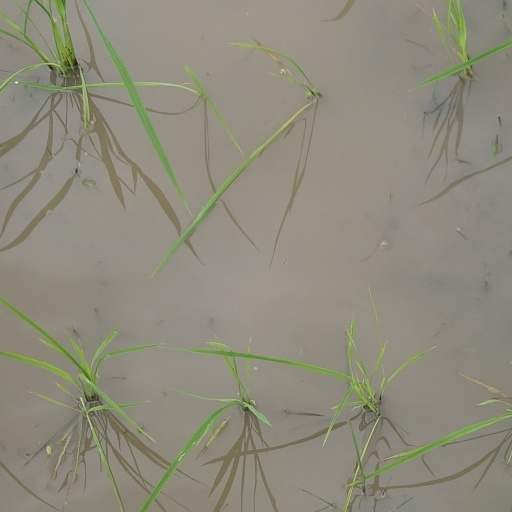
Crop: rice